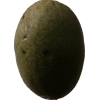
Label: nut